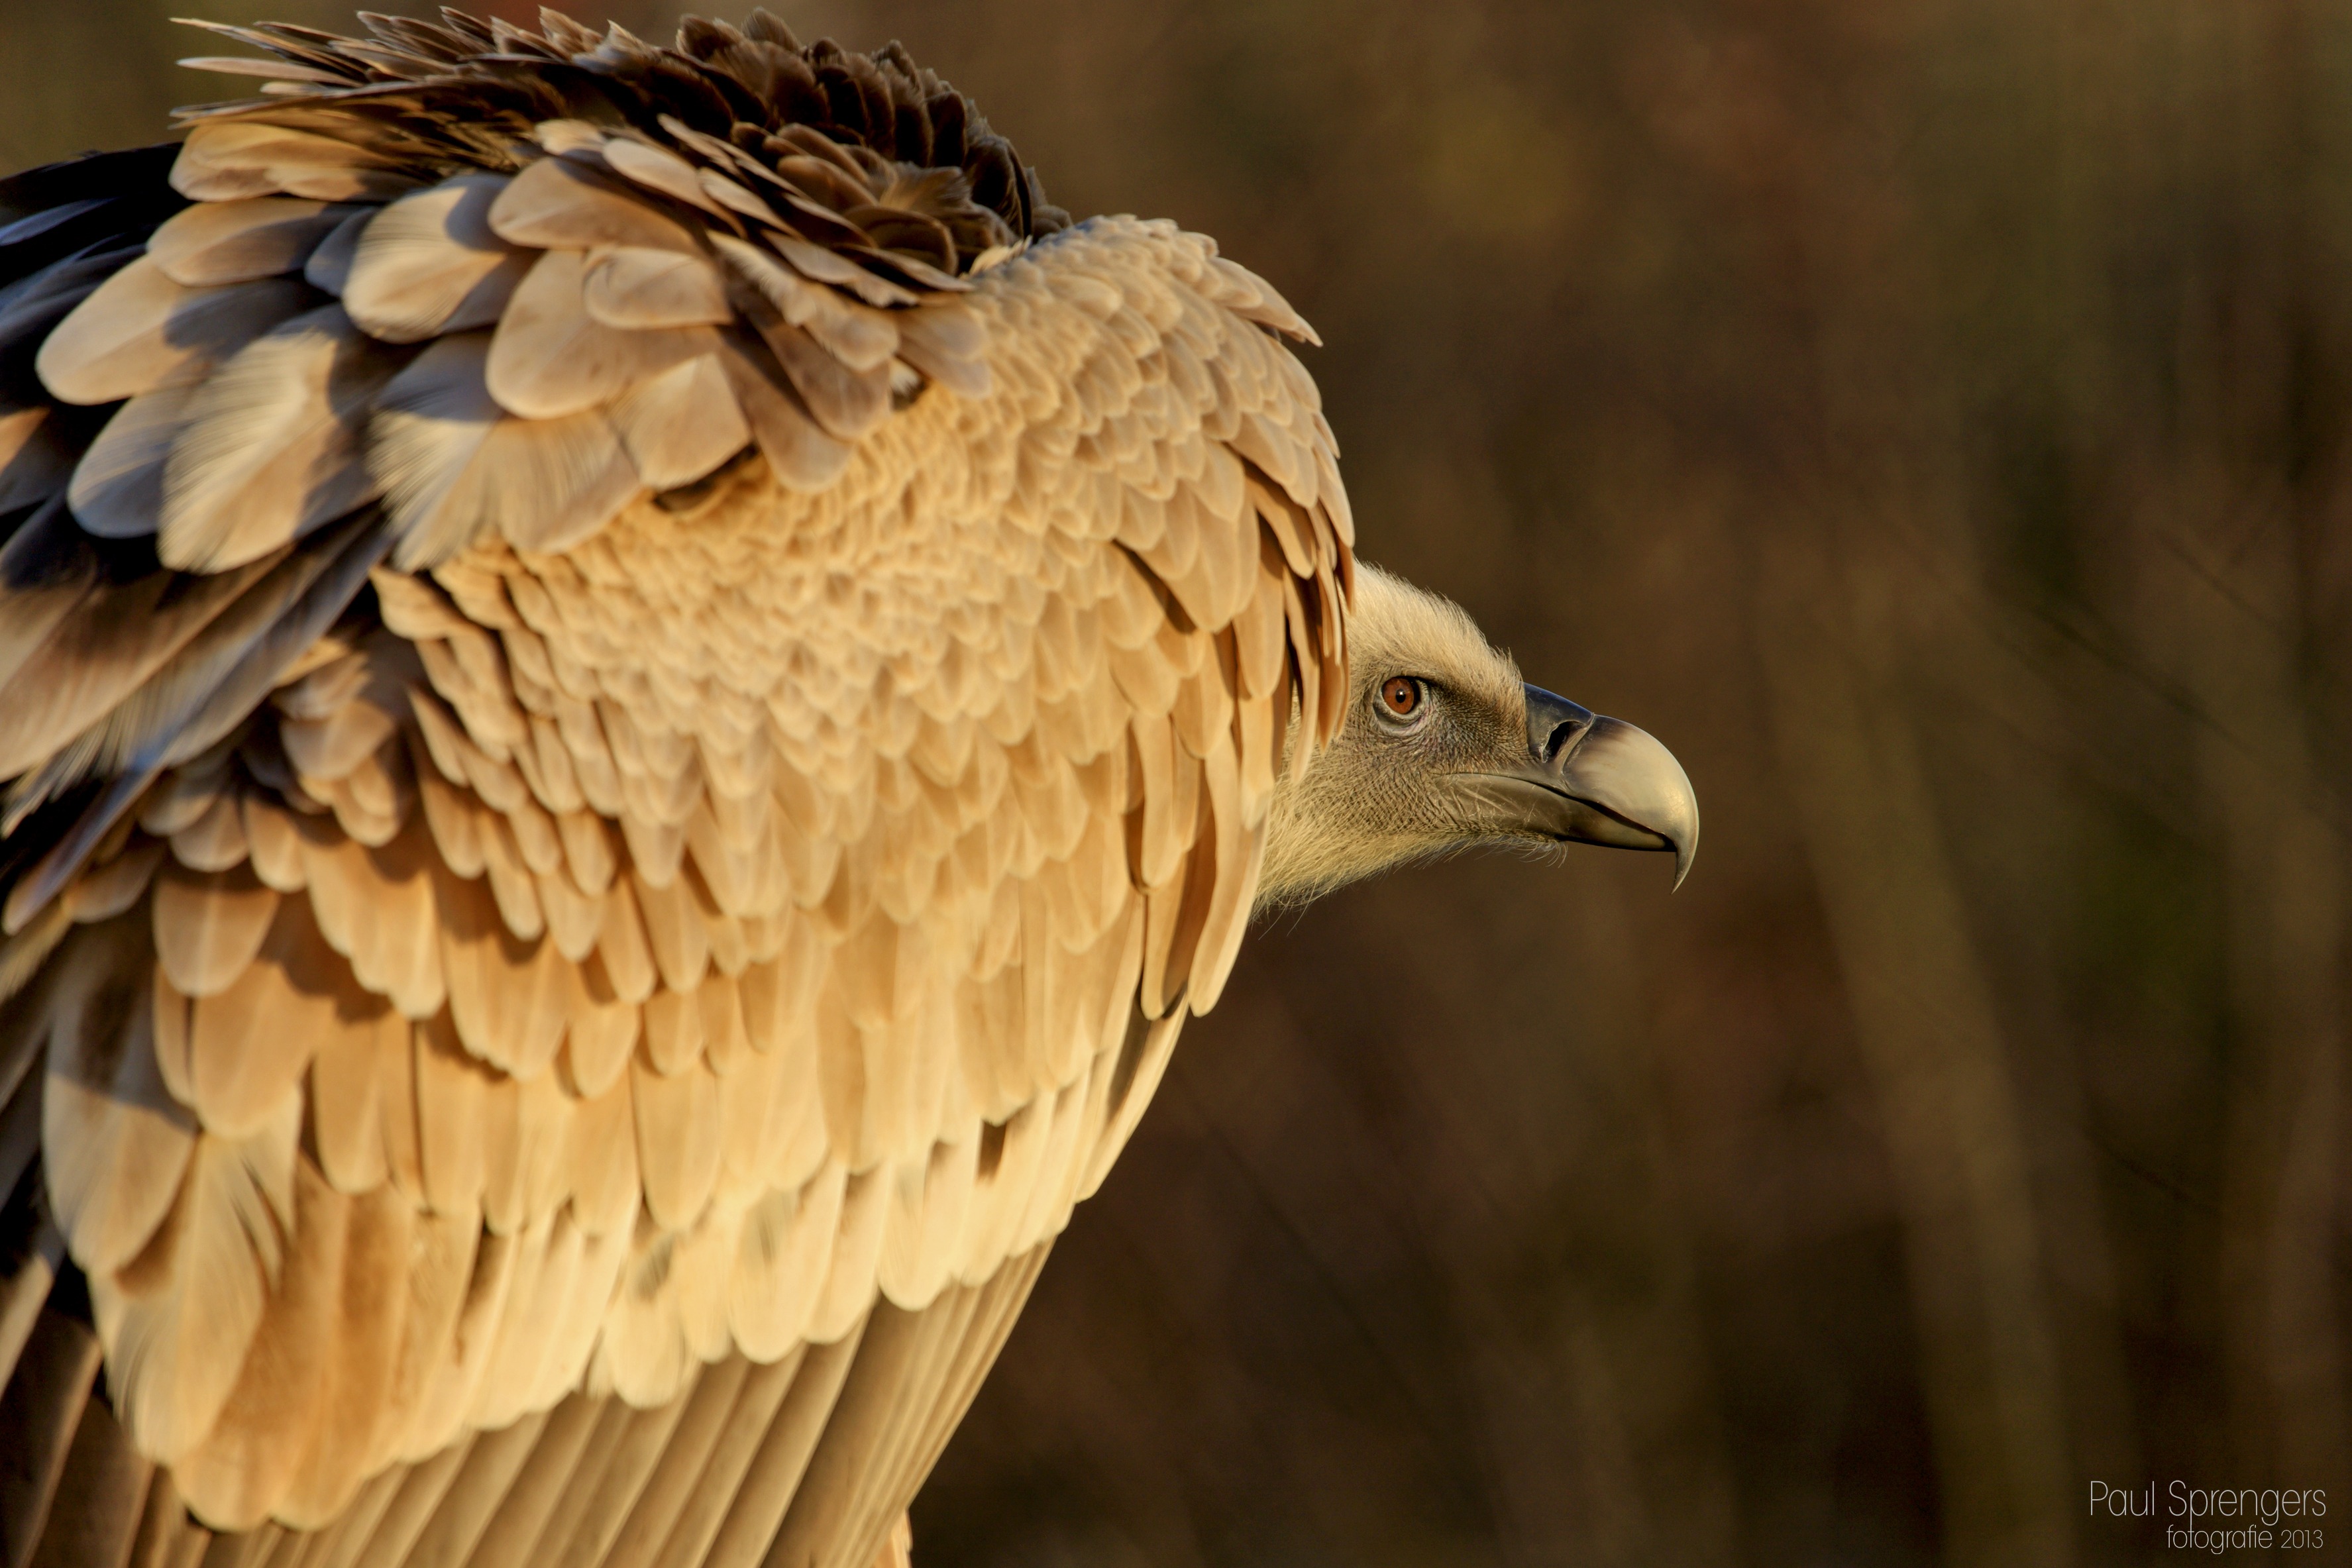
bird, wing, wildlife, beak, eagle, hawk, fauna, bird of prey, vertebrate, vulture, buzzard, griffon vulture, birds of prey, egyptian vulture, accipitriformes